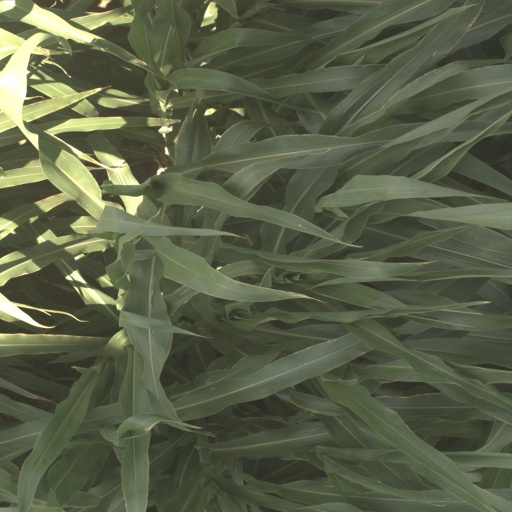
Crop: sorghum